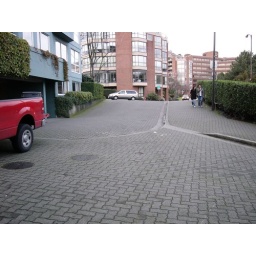
Continue up the hill from the start line and run along the sidewalk heading for the roadway beside the brown building.